Iva Miteva

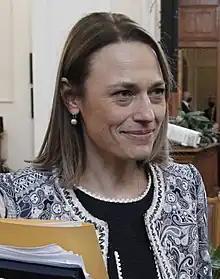
Miteva in 2021

Iva Miteva Yordanova-Rupcheva (born 25 October 1972) is a Bulgarian lawyer and politician who was the Speaker of the 45th National Assembly and the 46th National Assembly.